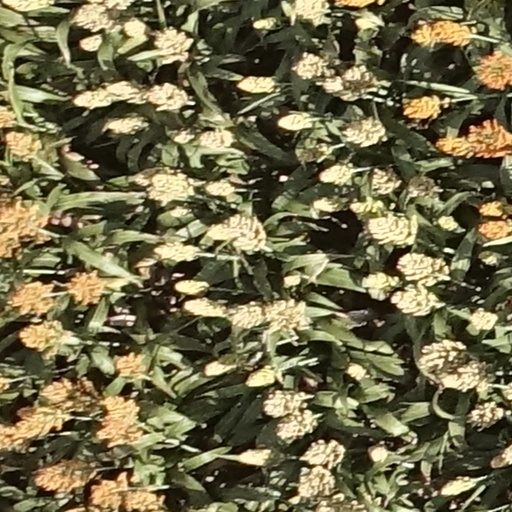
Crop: sorghum